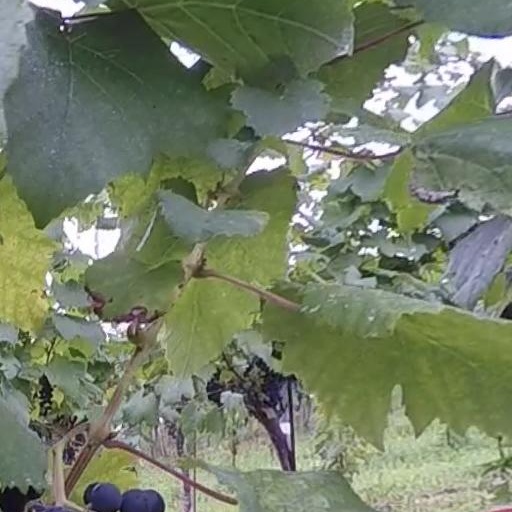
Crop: grape